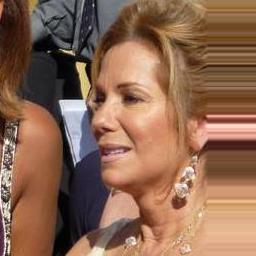
Age: 54